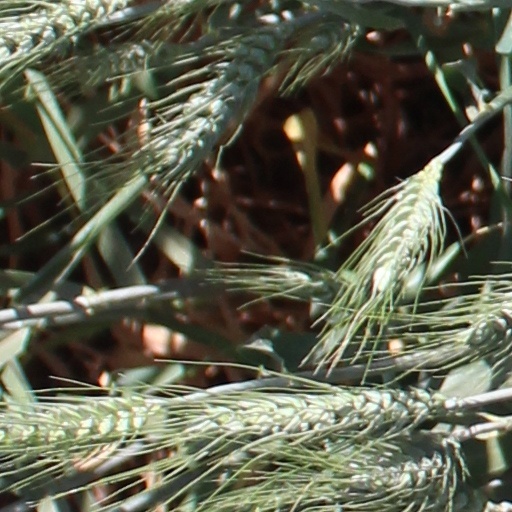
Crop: wheat